With Love (Hilary Duff song)

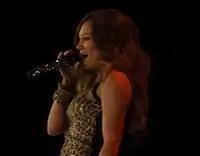
Duff performing the song at 2007 MuchMusic Video Awards.

"With Love" received a positive review from Chuck Taylor of "Billboard", who stated that the song "serves to reinvent the appealing singer as a boogie diva. It's a daring approach, and one that sets Hils apart from so many rhythmic acts homogenizing the pop airwaves." It was also well received by Bill Lamb of About.com, who said "on "With Love", [...] style and elegance combine with an irresistible hook to make a record difficult for pop radio to ignore"; Lamb continued that the single "looks poised to break down the [pop radio] walls" for Duff and reach the top ten, and that "Duff sounds like a Kylie Minogue disciple in the making." The song was ranked sixty-seventh on About.com's "Top 100 Pop Songs 2007" list. A review for the UK television program "Newsround" called it a track that "Kylie or Madonna would love to have on their next album" and predicted that it would be a top twenty hit. Kelefa Sanneh of "The New York Times" described the song as "a tart dance track", and TeenHollywood.com said it "has a Gwen-Stefani-in-a-rah-rah-skirt feel to it."